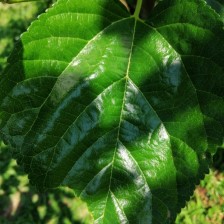
Variety: BlackOodTurkey